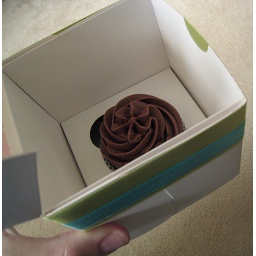
75 guests will go home with a chocolate/chocolate cupcake in a custom-designed box by me!